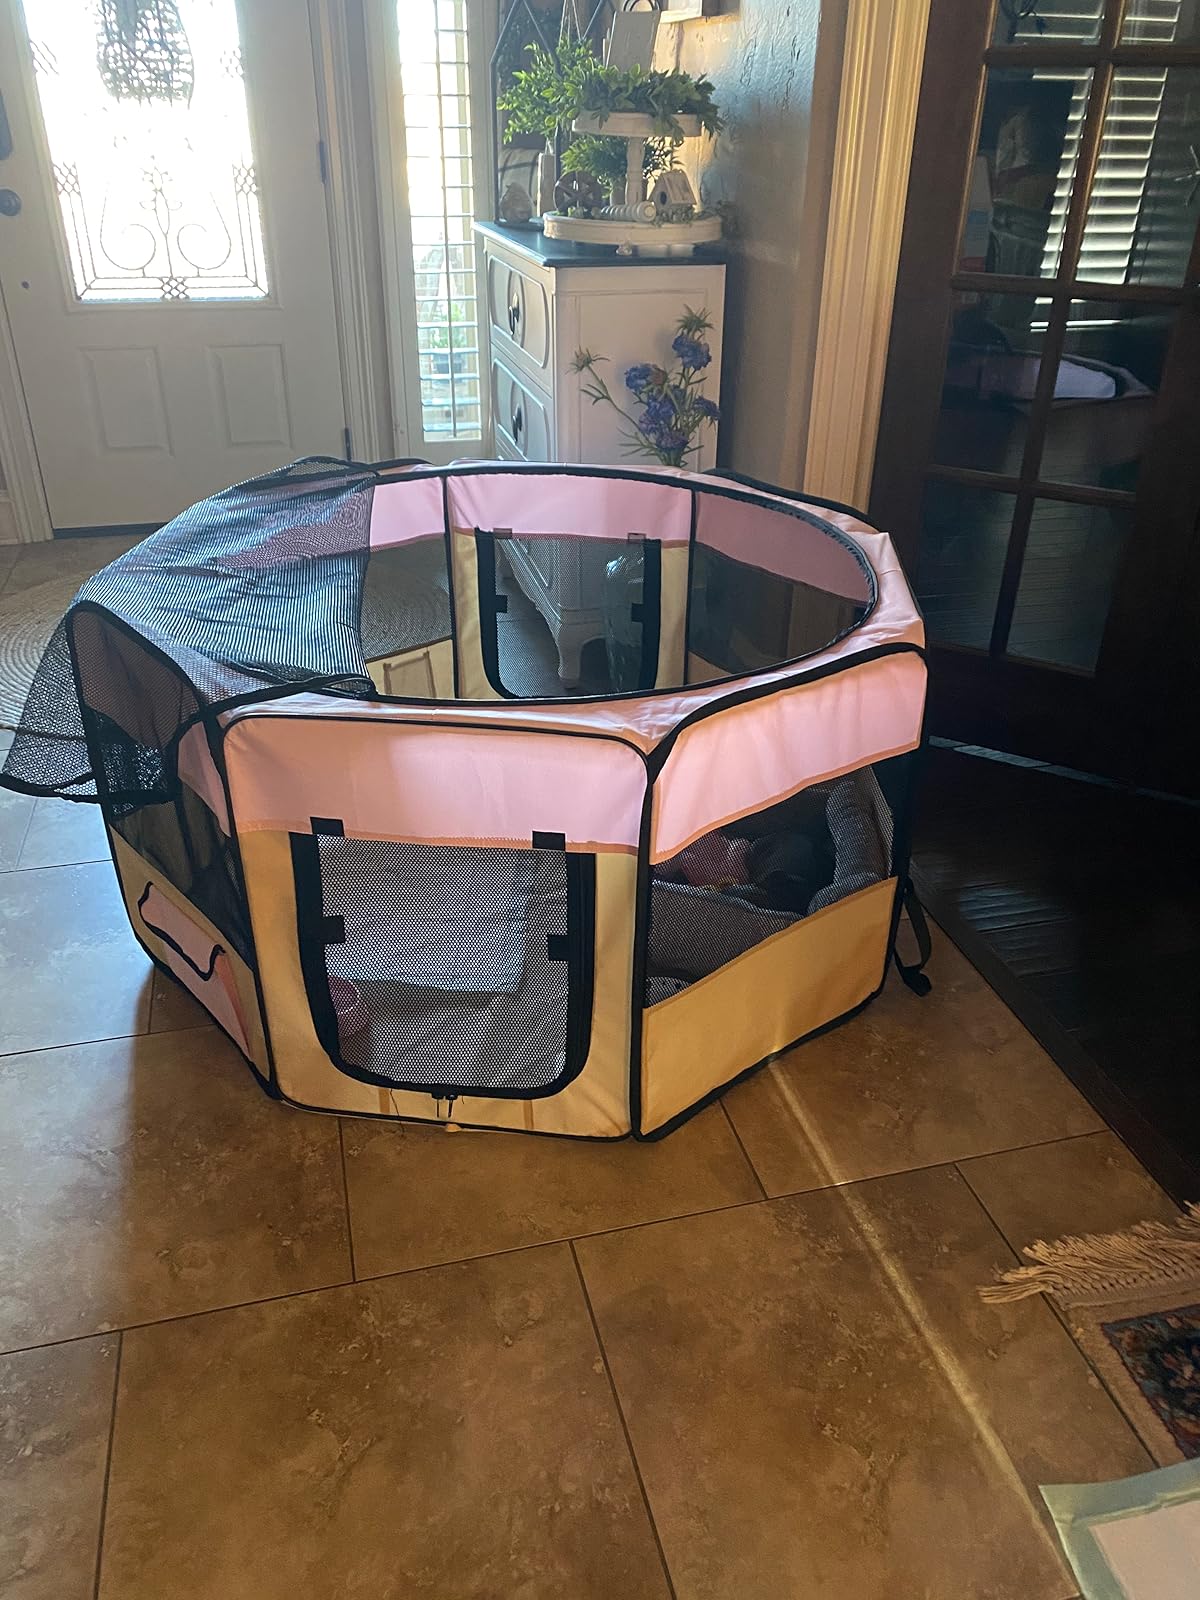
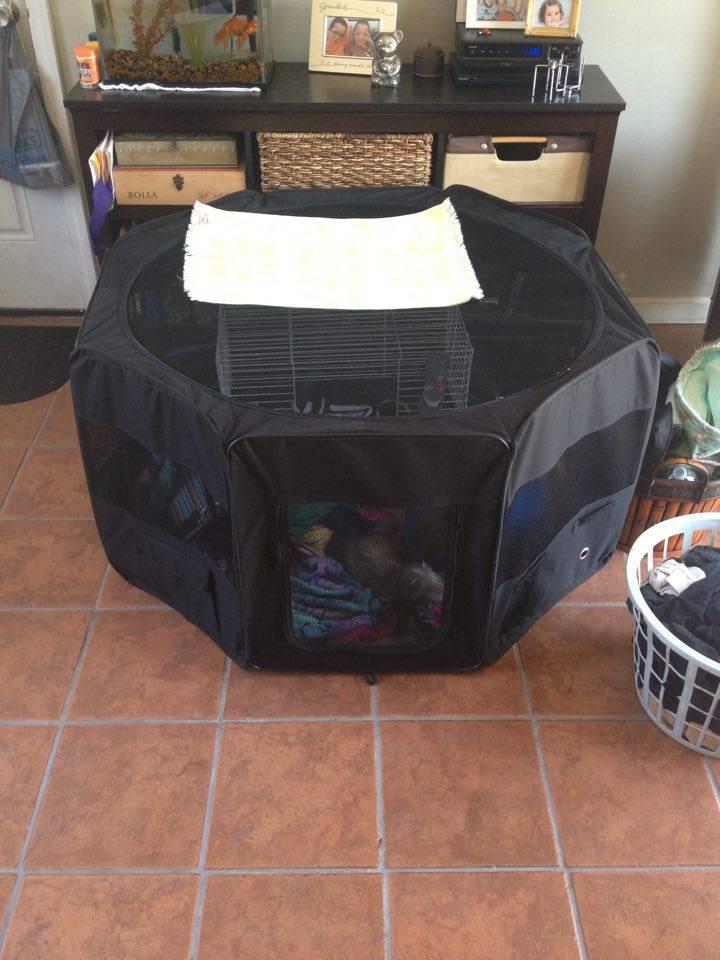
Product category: items_kennel
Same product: no